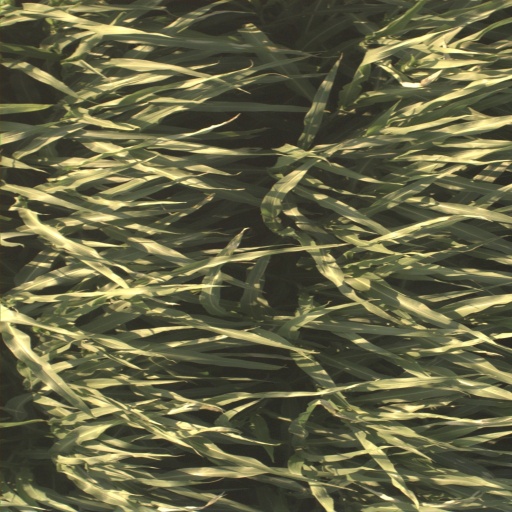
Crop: sorghum